Somewhere in Time (film)

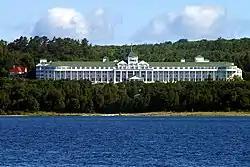
The Grand Hotel where the film was shot

Although the film was well received during its previews, it was derided by critics upon release and underperformed at the box office.